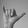
ASL letter: Y